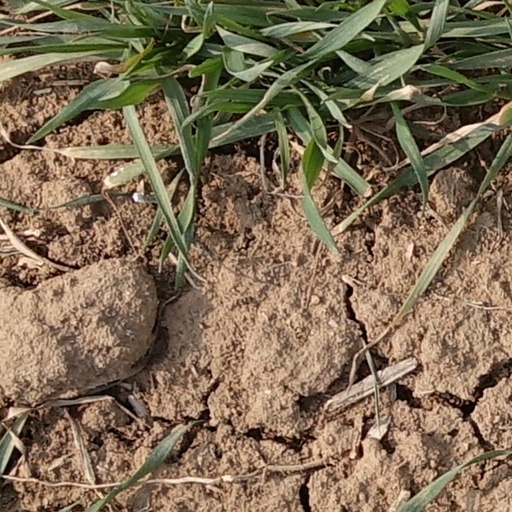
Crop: wheat